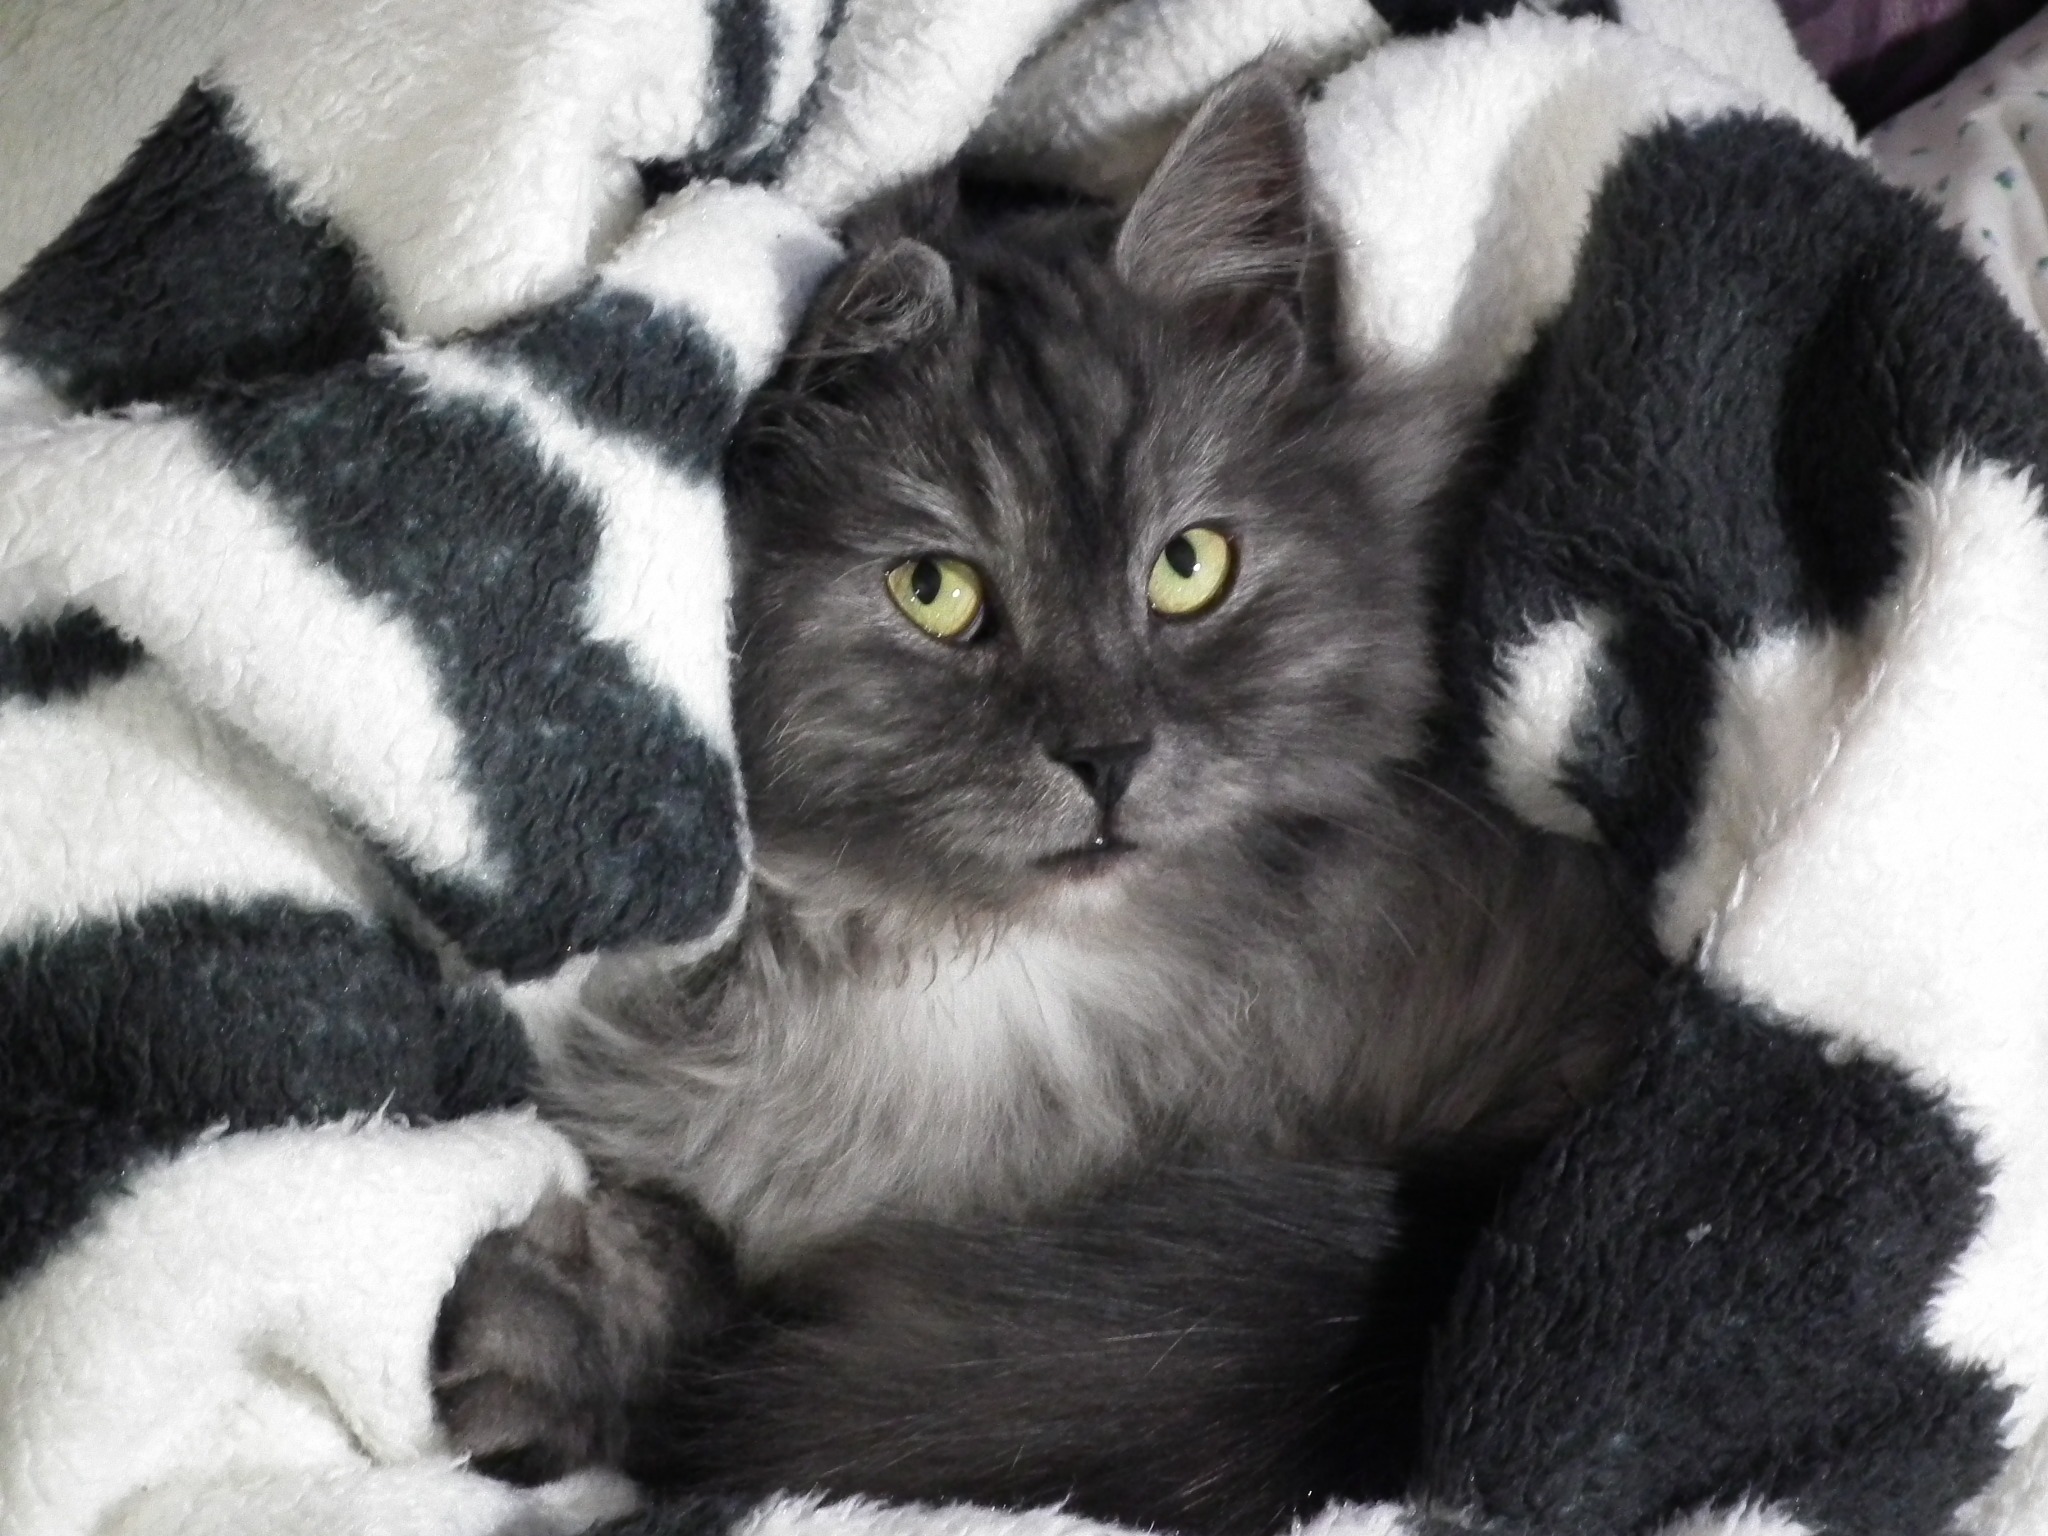
black and white, cute, pet, fur, kitten, cat, mammal, black, closeup, striped, pets, cats, whiskers, grey, animals, vertebrate, funny, cat eyes, cat's eye, european shorthair, cat person, fluffy cat, small to medium sized cats, cat like mammal, carnivoran, domestic short haired cat, american shorthair, domestic long haired cat